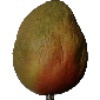
Label: Papaya 1